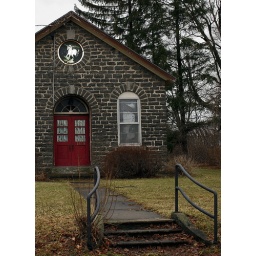
Unicorn stained glass in old school house